Rogerian argument

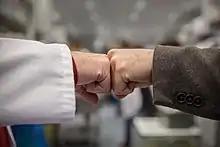
Rapoport's three principles of ethical debate are: listening and making the other feel understood, finding merit in the other's position, and increasing the perception of similarity: "we are all in the same boat".

By the end of the 1960s, the term was used to refer to what Anatol Rapoport called , which is debate guided by Rapoport's Rogerian strategy. Philosopher Daniel Dennett, in his 2013 book "Intuition Pumps and Other Tools for Thinking", called these principles Rapoport's rules of debate, a term that other authors have since adopted.